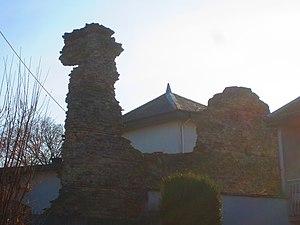
Deneuvre tour
Deneuvre est une commune française située dans le département de Meurthe-et-Moselle en région Grand Est.